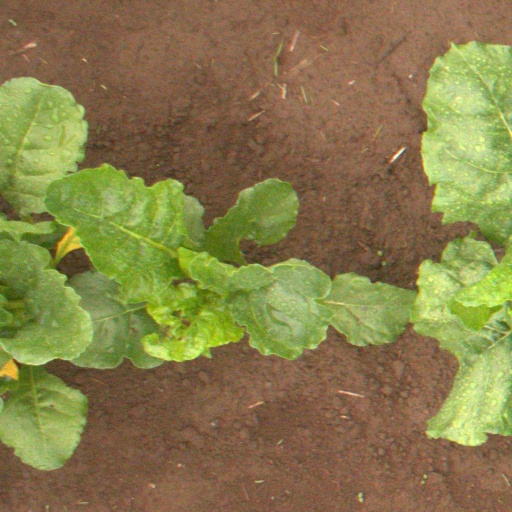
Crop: sugar beet